Rosie Colton

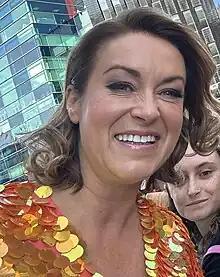
One of Rosie's exits is sparked by rude comments from Zara Carmichael (Elisabeth Dermot Walsh, "pictured").

Rosie's initial exit aired in an episode broadcast on 6 September 2022. In March 2023, Connolly announced via Twitter that she would be returning to "Doctors" as Rosie later in the year. The character made an unexpected return in May 2023, with her hiring at the Mill kept a secret from everyone, since Bear decided to keep it private. Surgery partner Nina Bulsara (Wendi Peters) worries that her hiring is a mistake. However, she proves herself to be capable and is later promoted to deputy business manager. Months later, Rosie takes another job after Zara speaks to her horribly.